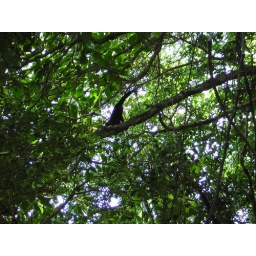
howler monkeys in trees at edge of beach